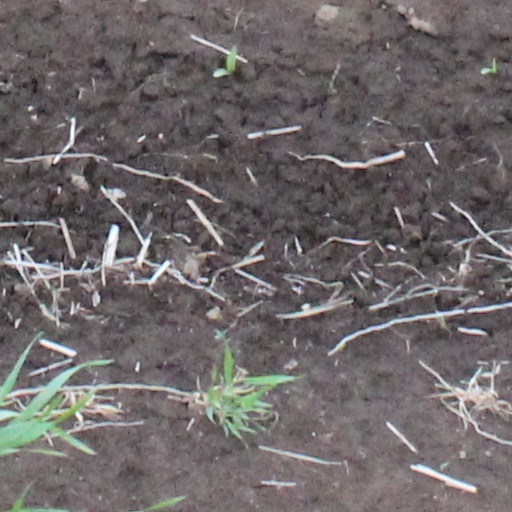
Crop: wheat